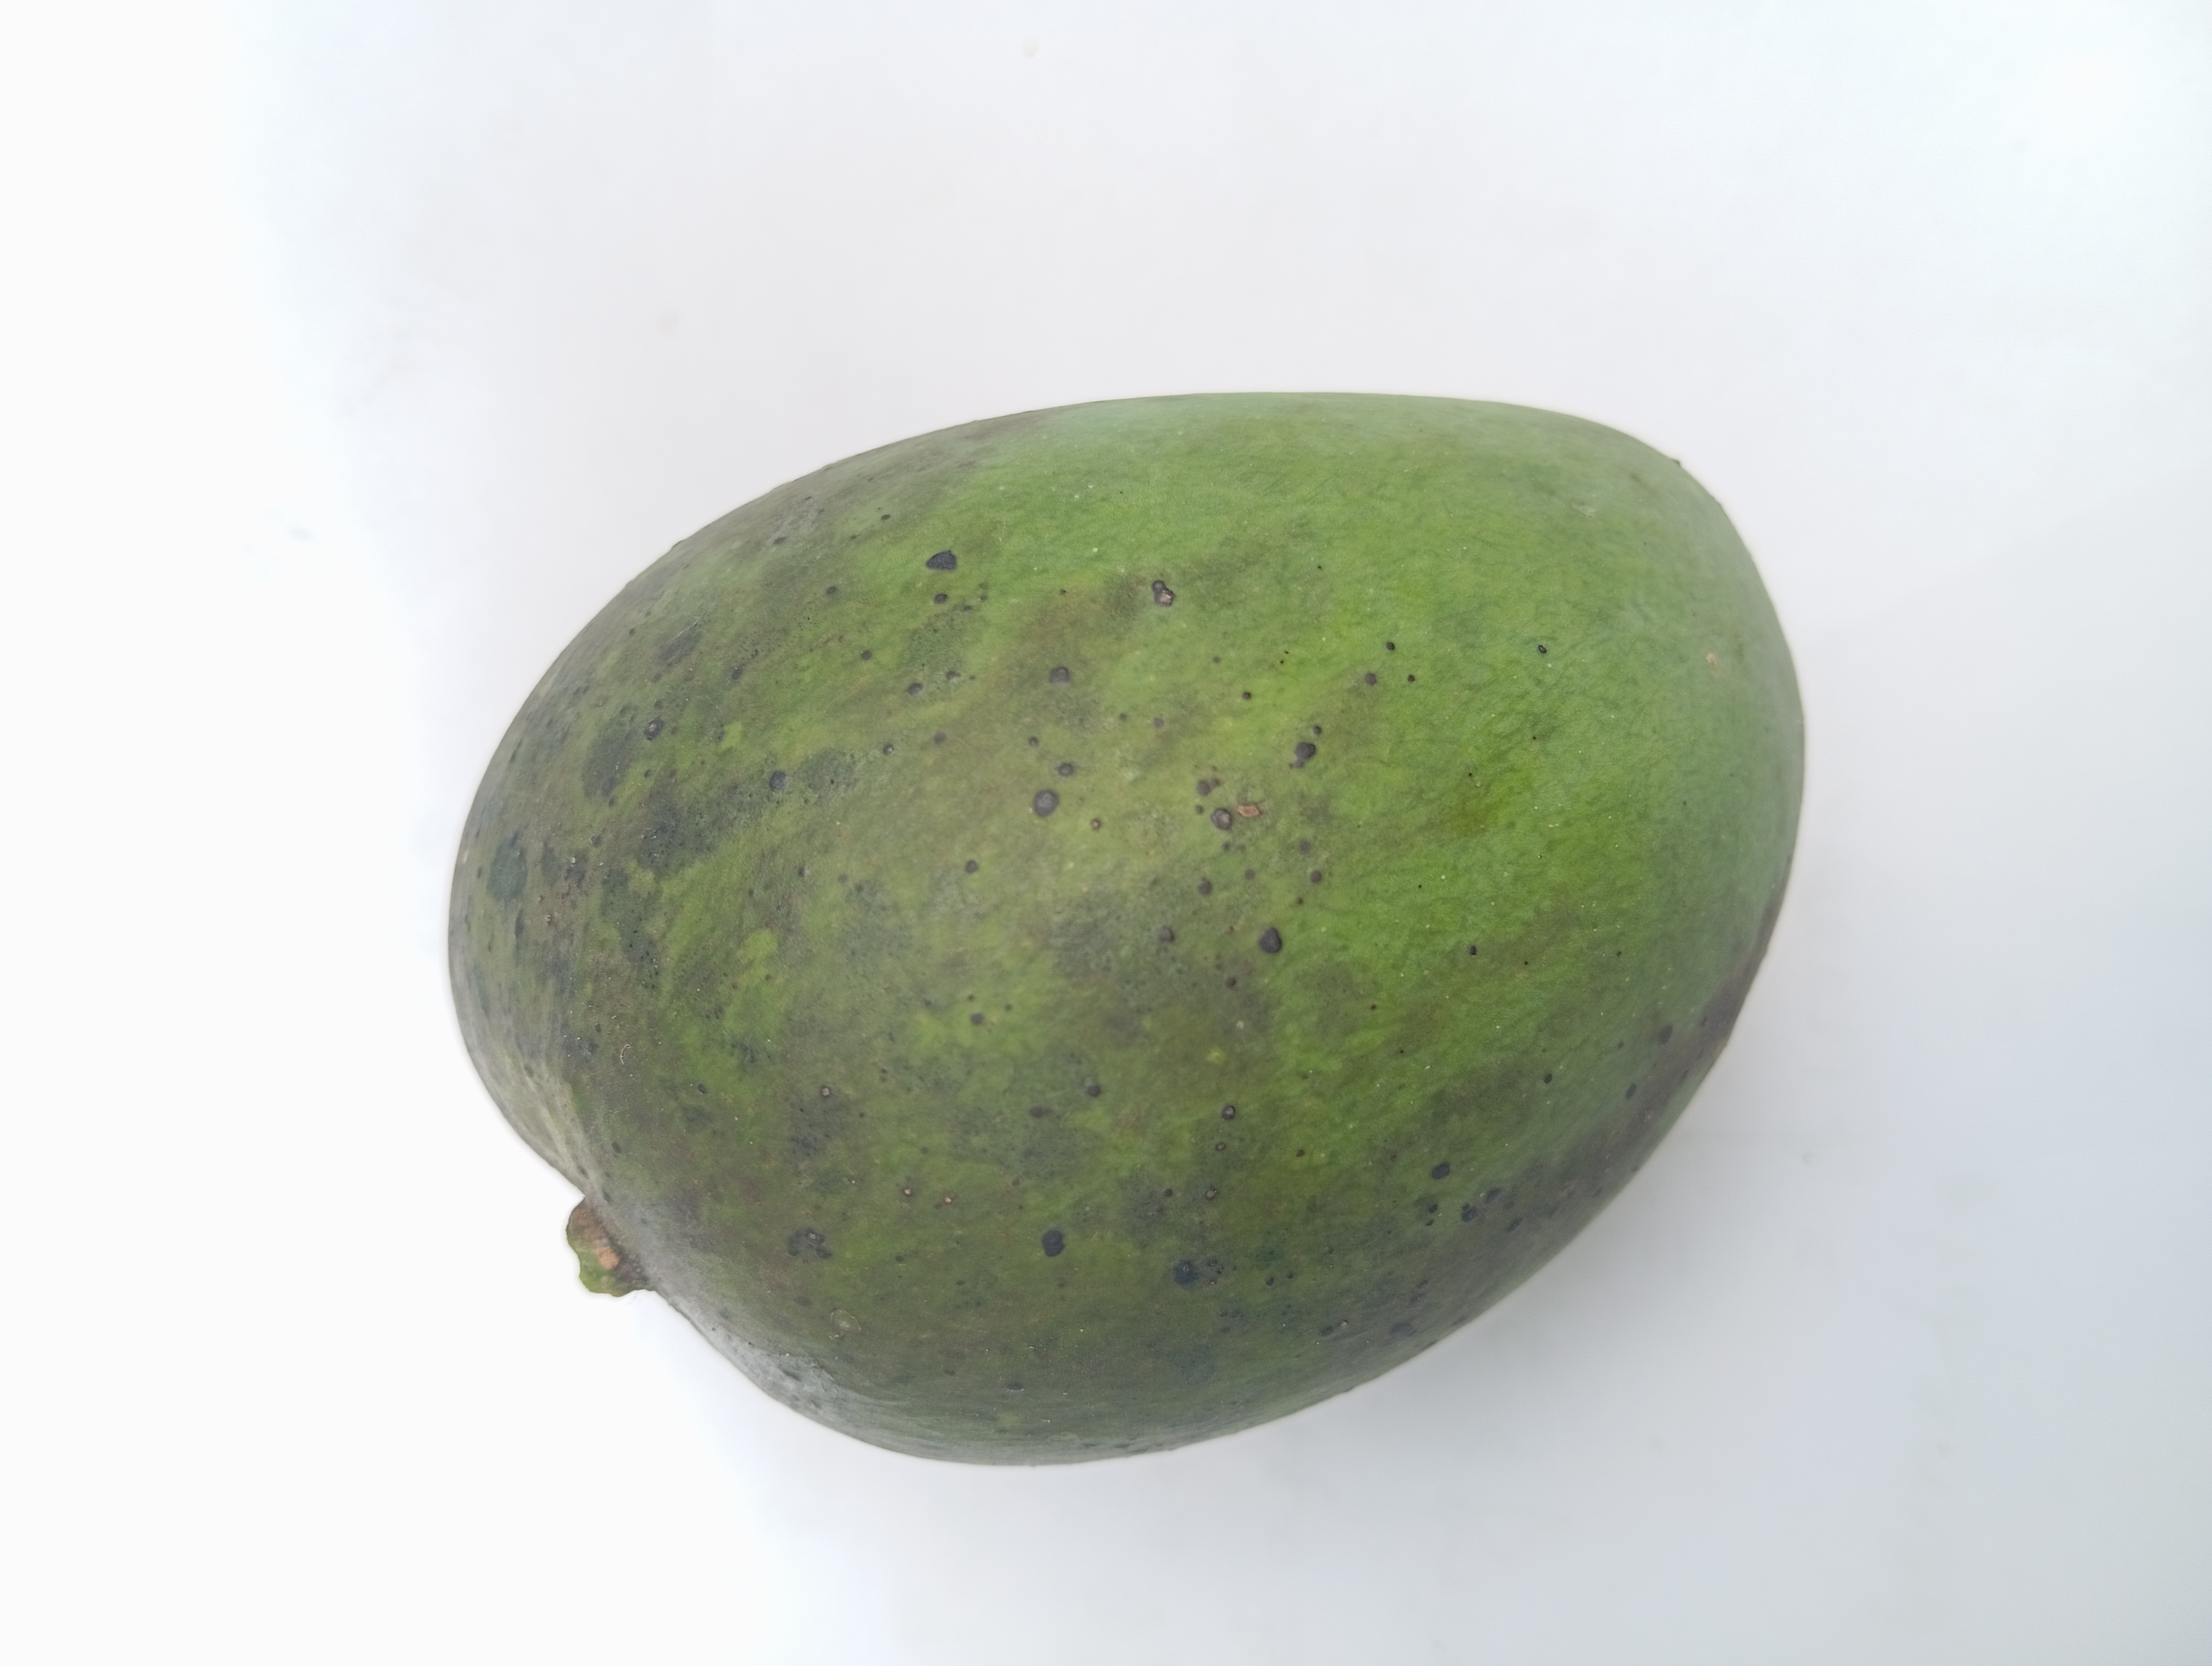
Mango variety: Harivanga